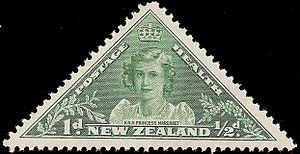
Timbre de bienfaisance de Nouvelle-Zélande de 1943, 1 penny + un demi-penny vert représentant la princesse Margaret.